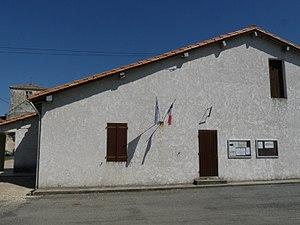
Mairie de St-Germain-de-Vibrac, Charente-Maritime, France
Saint-Germain-de-Vibrac est une commune du sud-ouest de la France située dans le département de la Charente-Maritime.